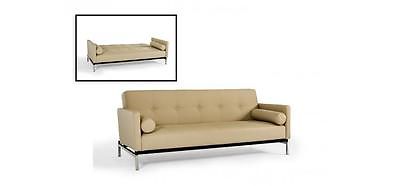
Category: sofa